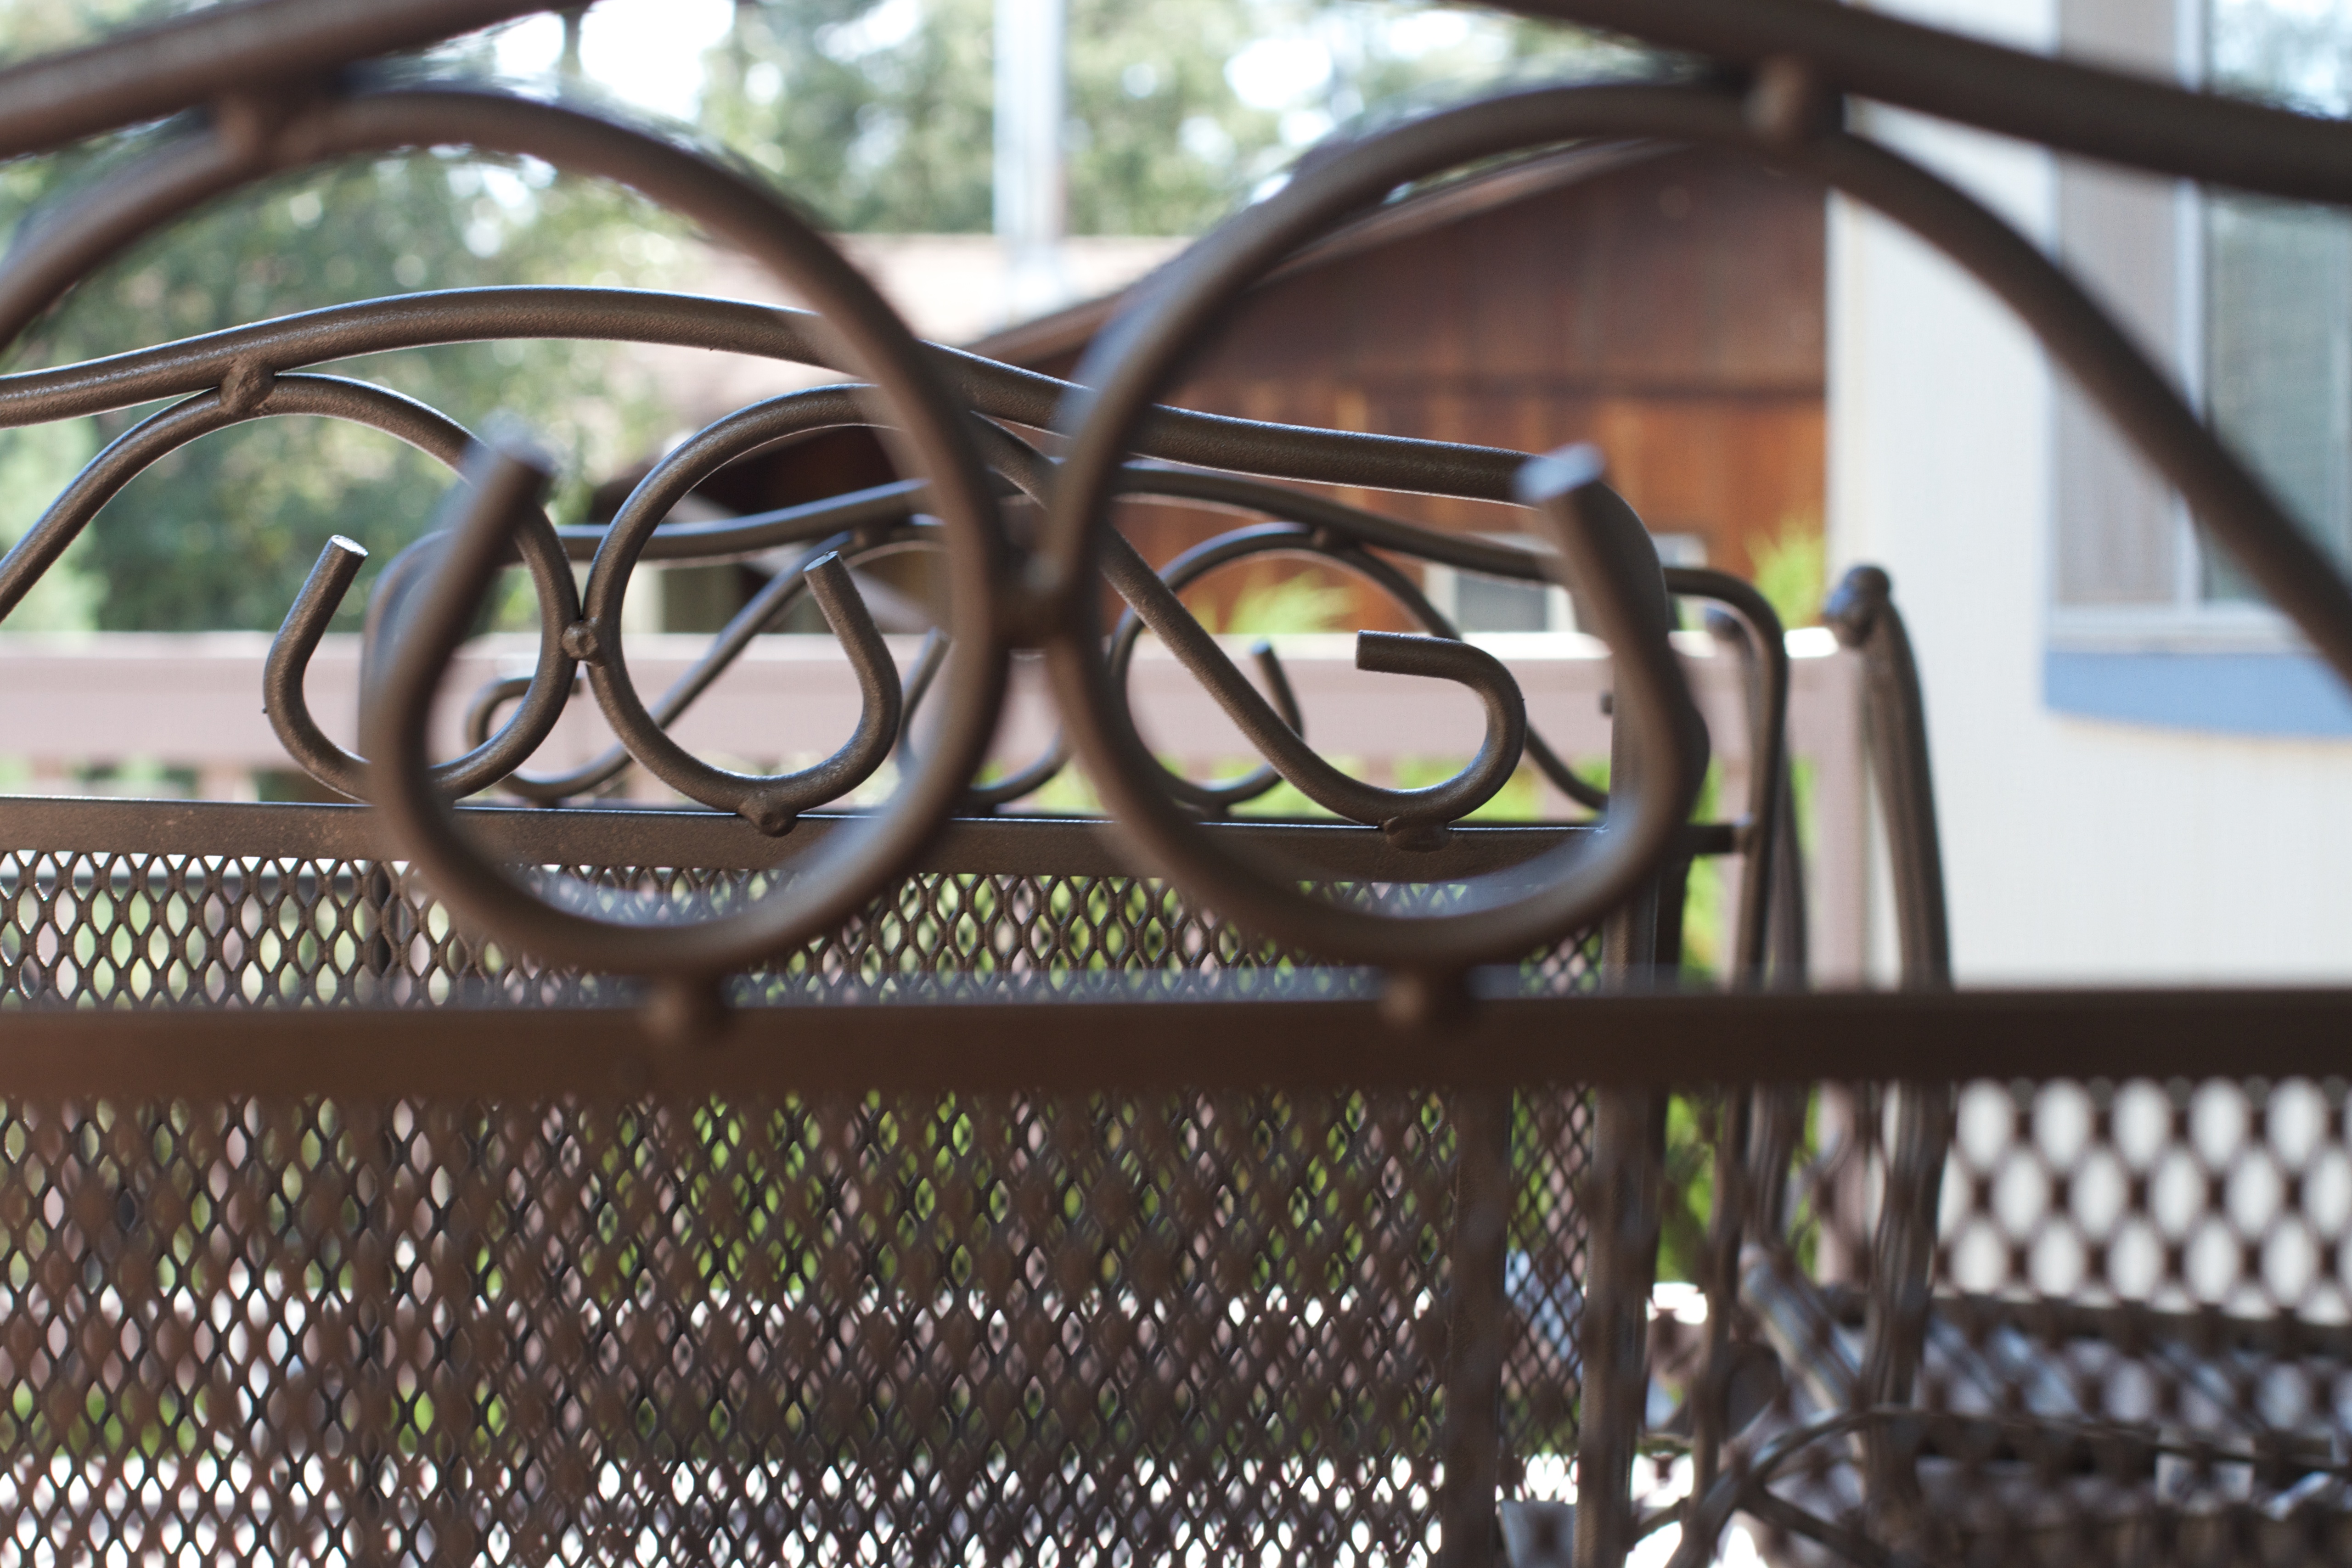
metal, art, glasses, iron